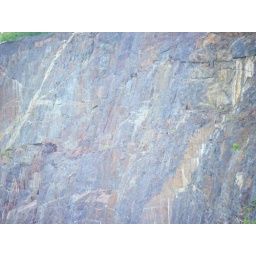
The road cut that was opposite the cable bridge in Maine.